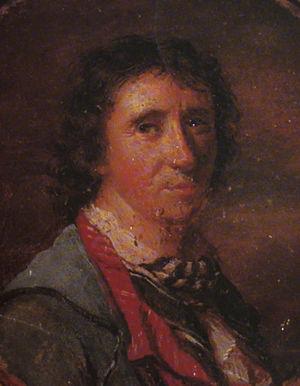
Portrait de Jean-Baptiste Carrier (1756-1794)
Les colonnes infernales est le nom donné à des colonnes incendiaires ayant opéré de janvier à mai 1794 sous le commandement du général républicain Turreau lors de la guerre de Vendée, et qui devaient détruire les derniers foyers insurrectionnels de la Vendée militaire.